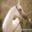
Label: horse